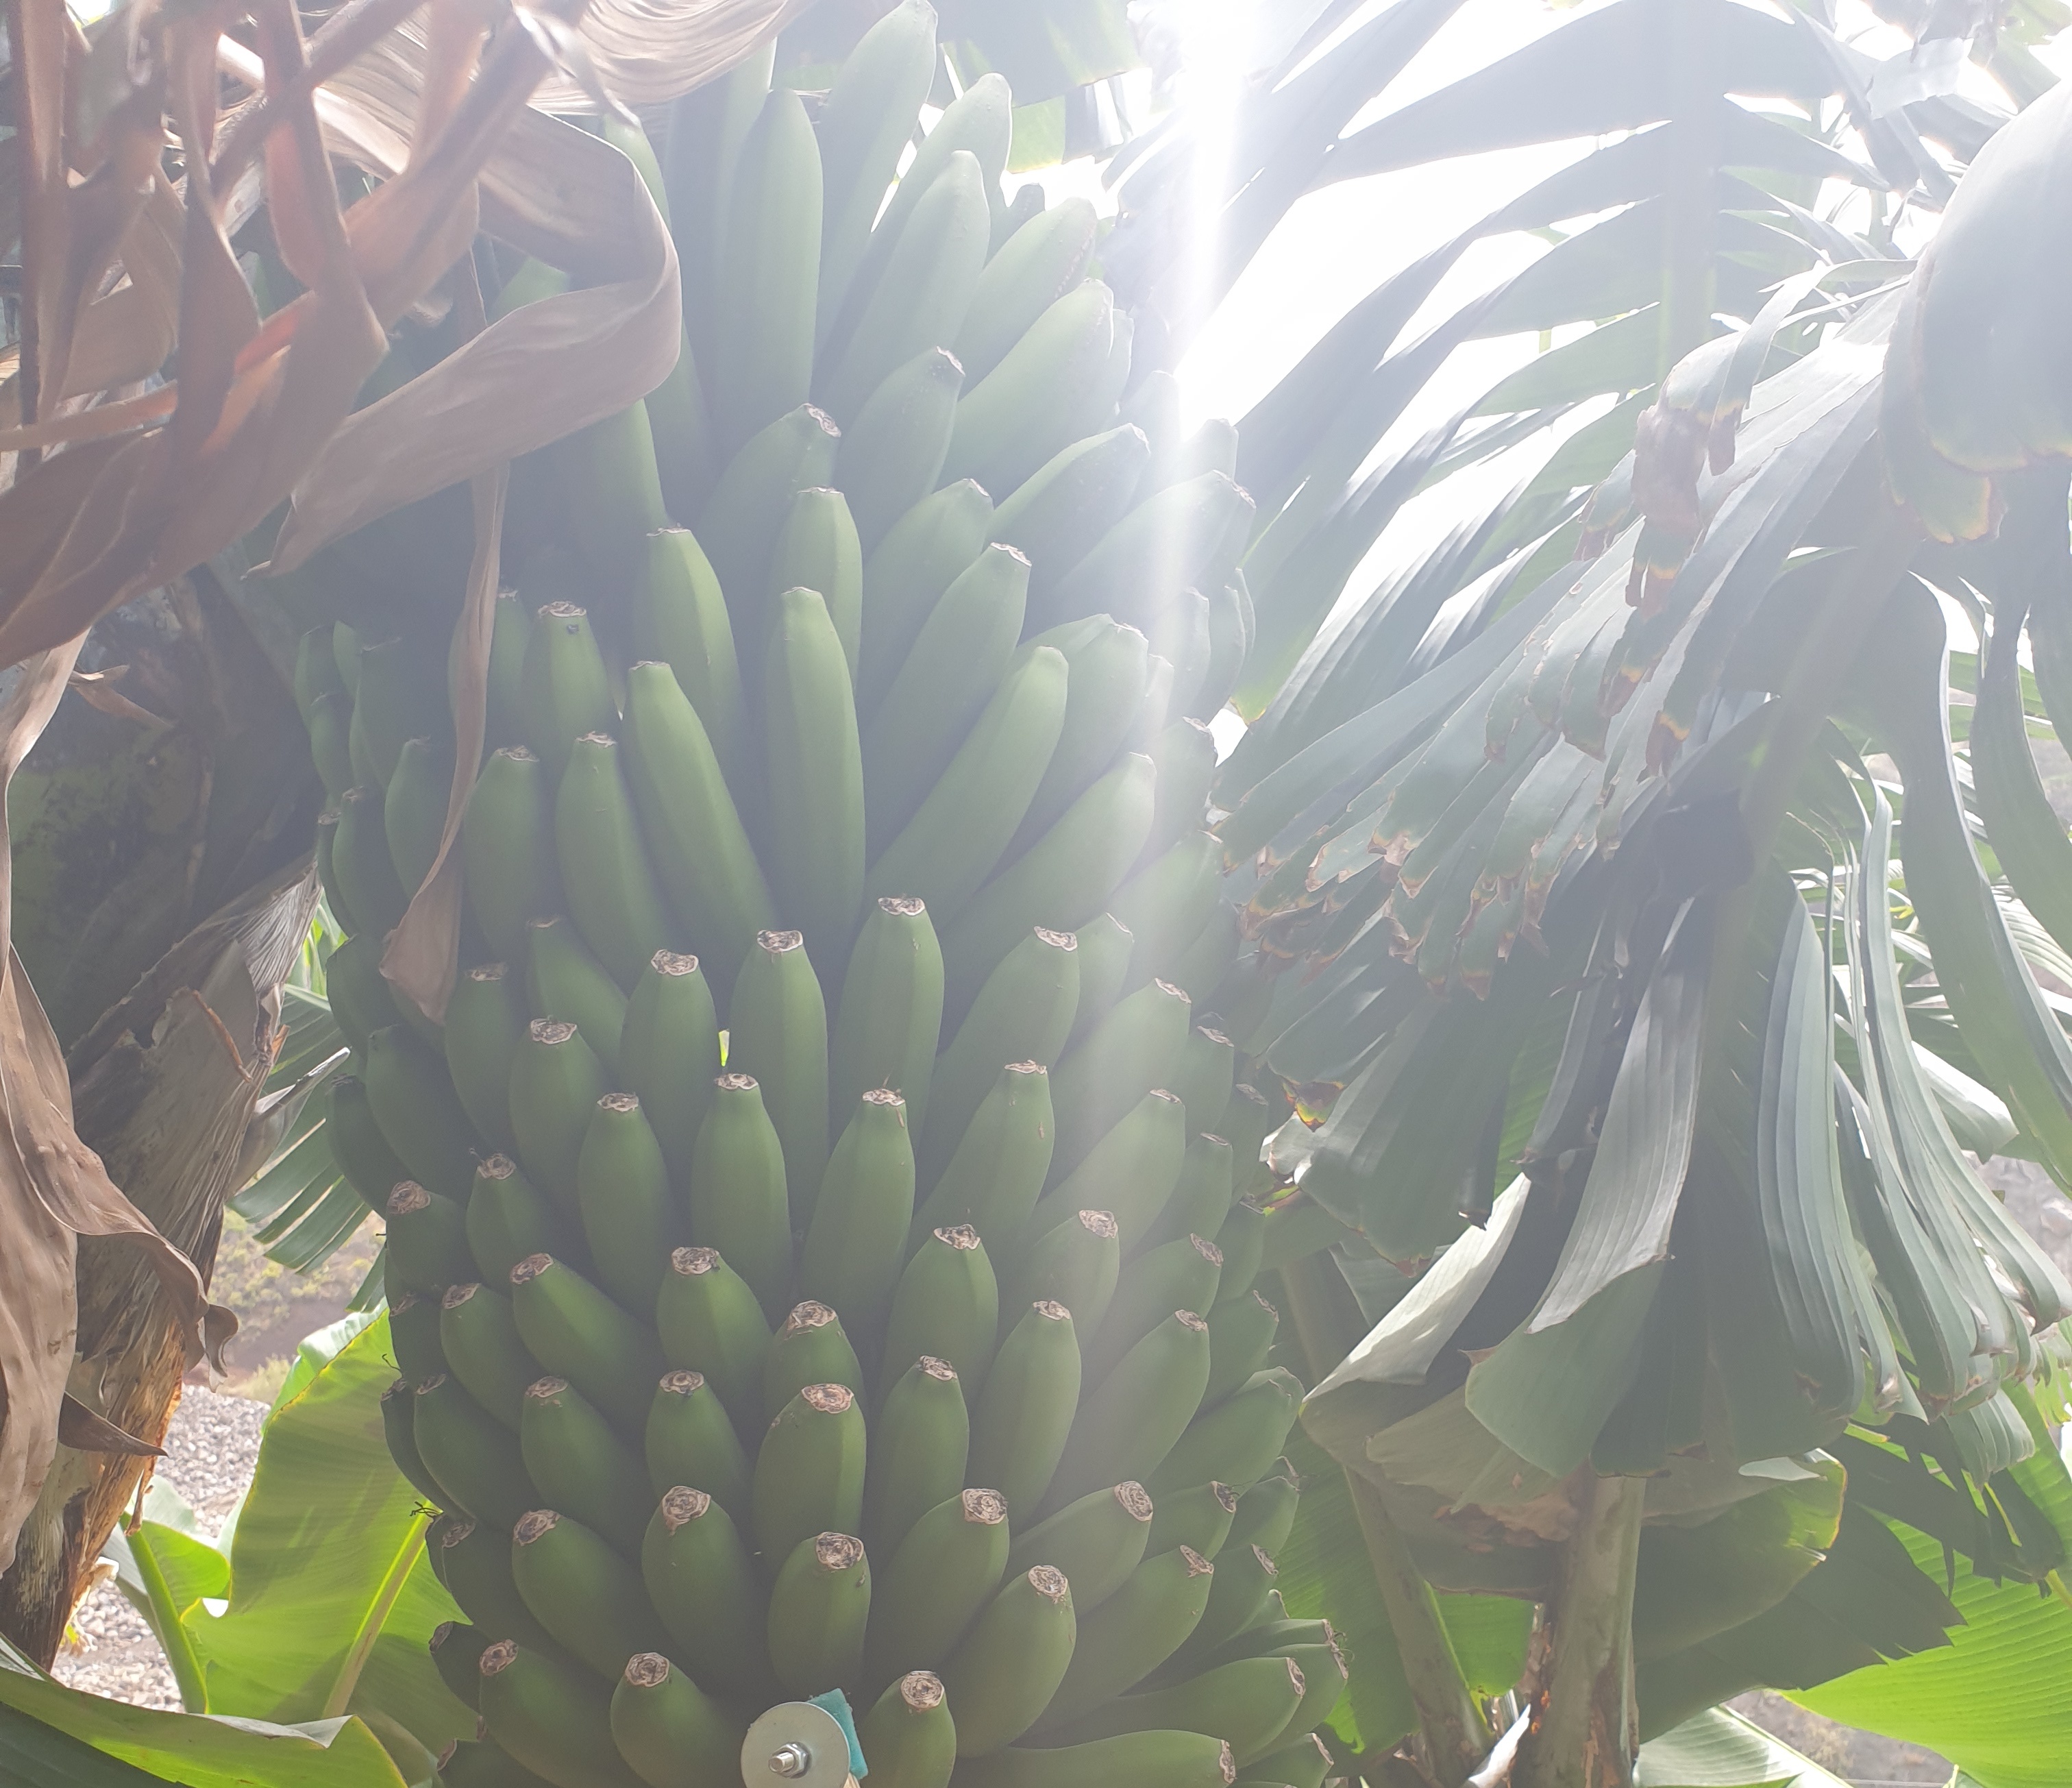
Label: Cut